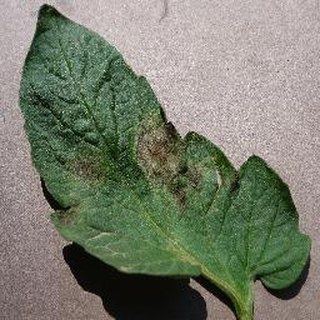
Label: tomato_late_blight